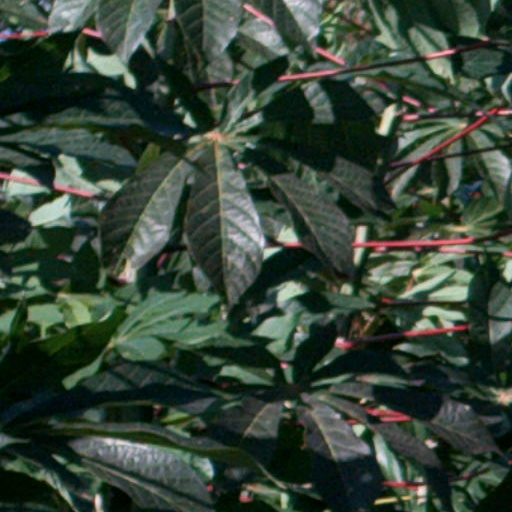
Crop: cassava